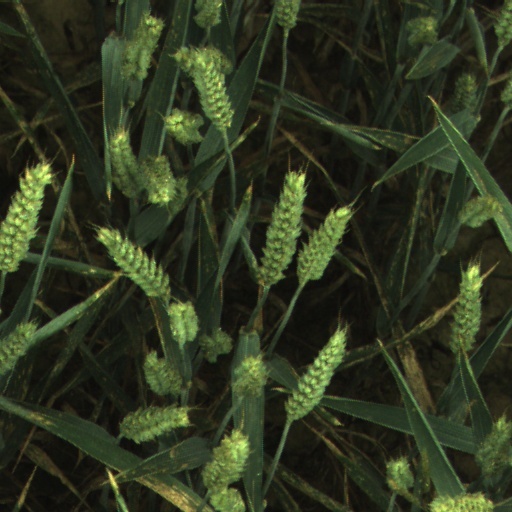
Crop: wheat